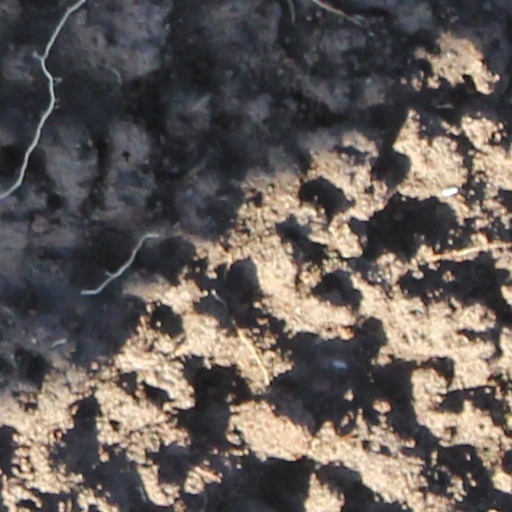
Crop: wheat